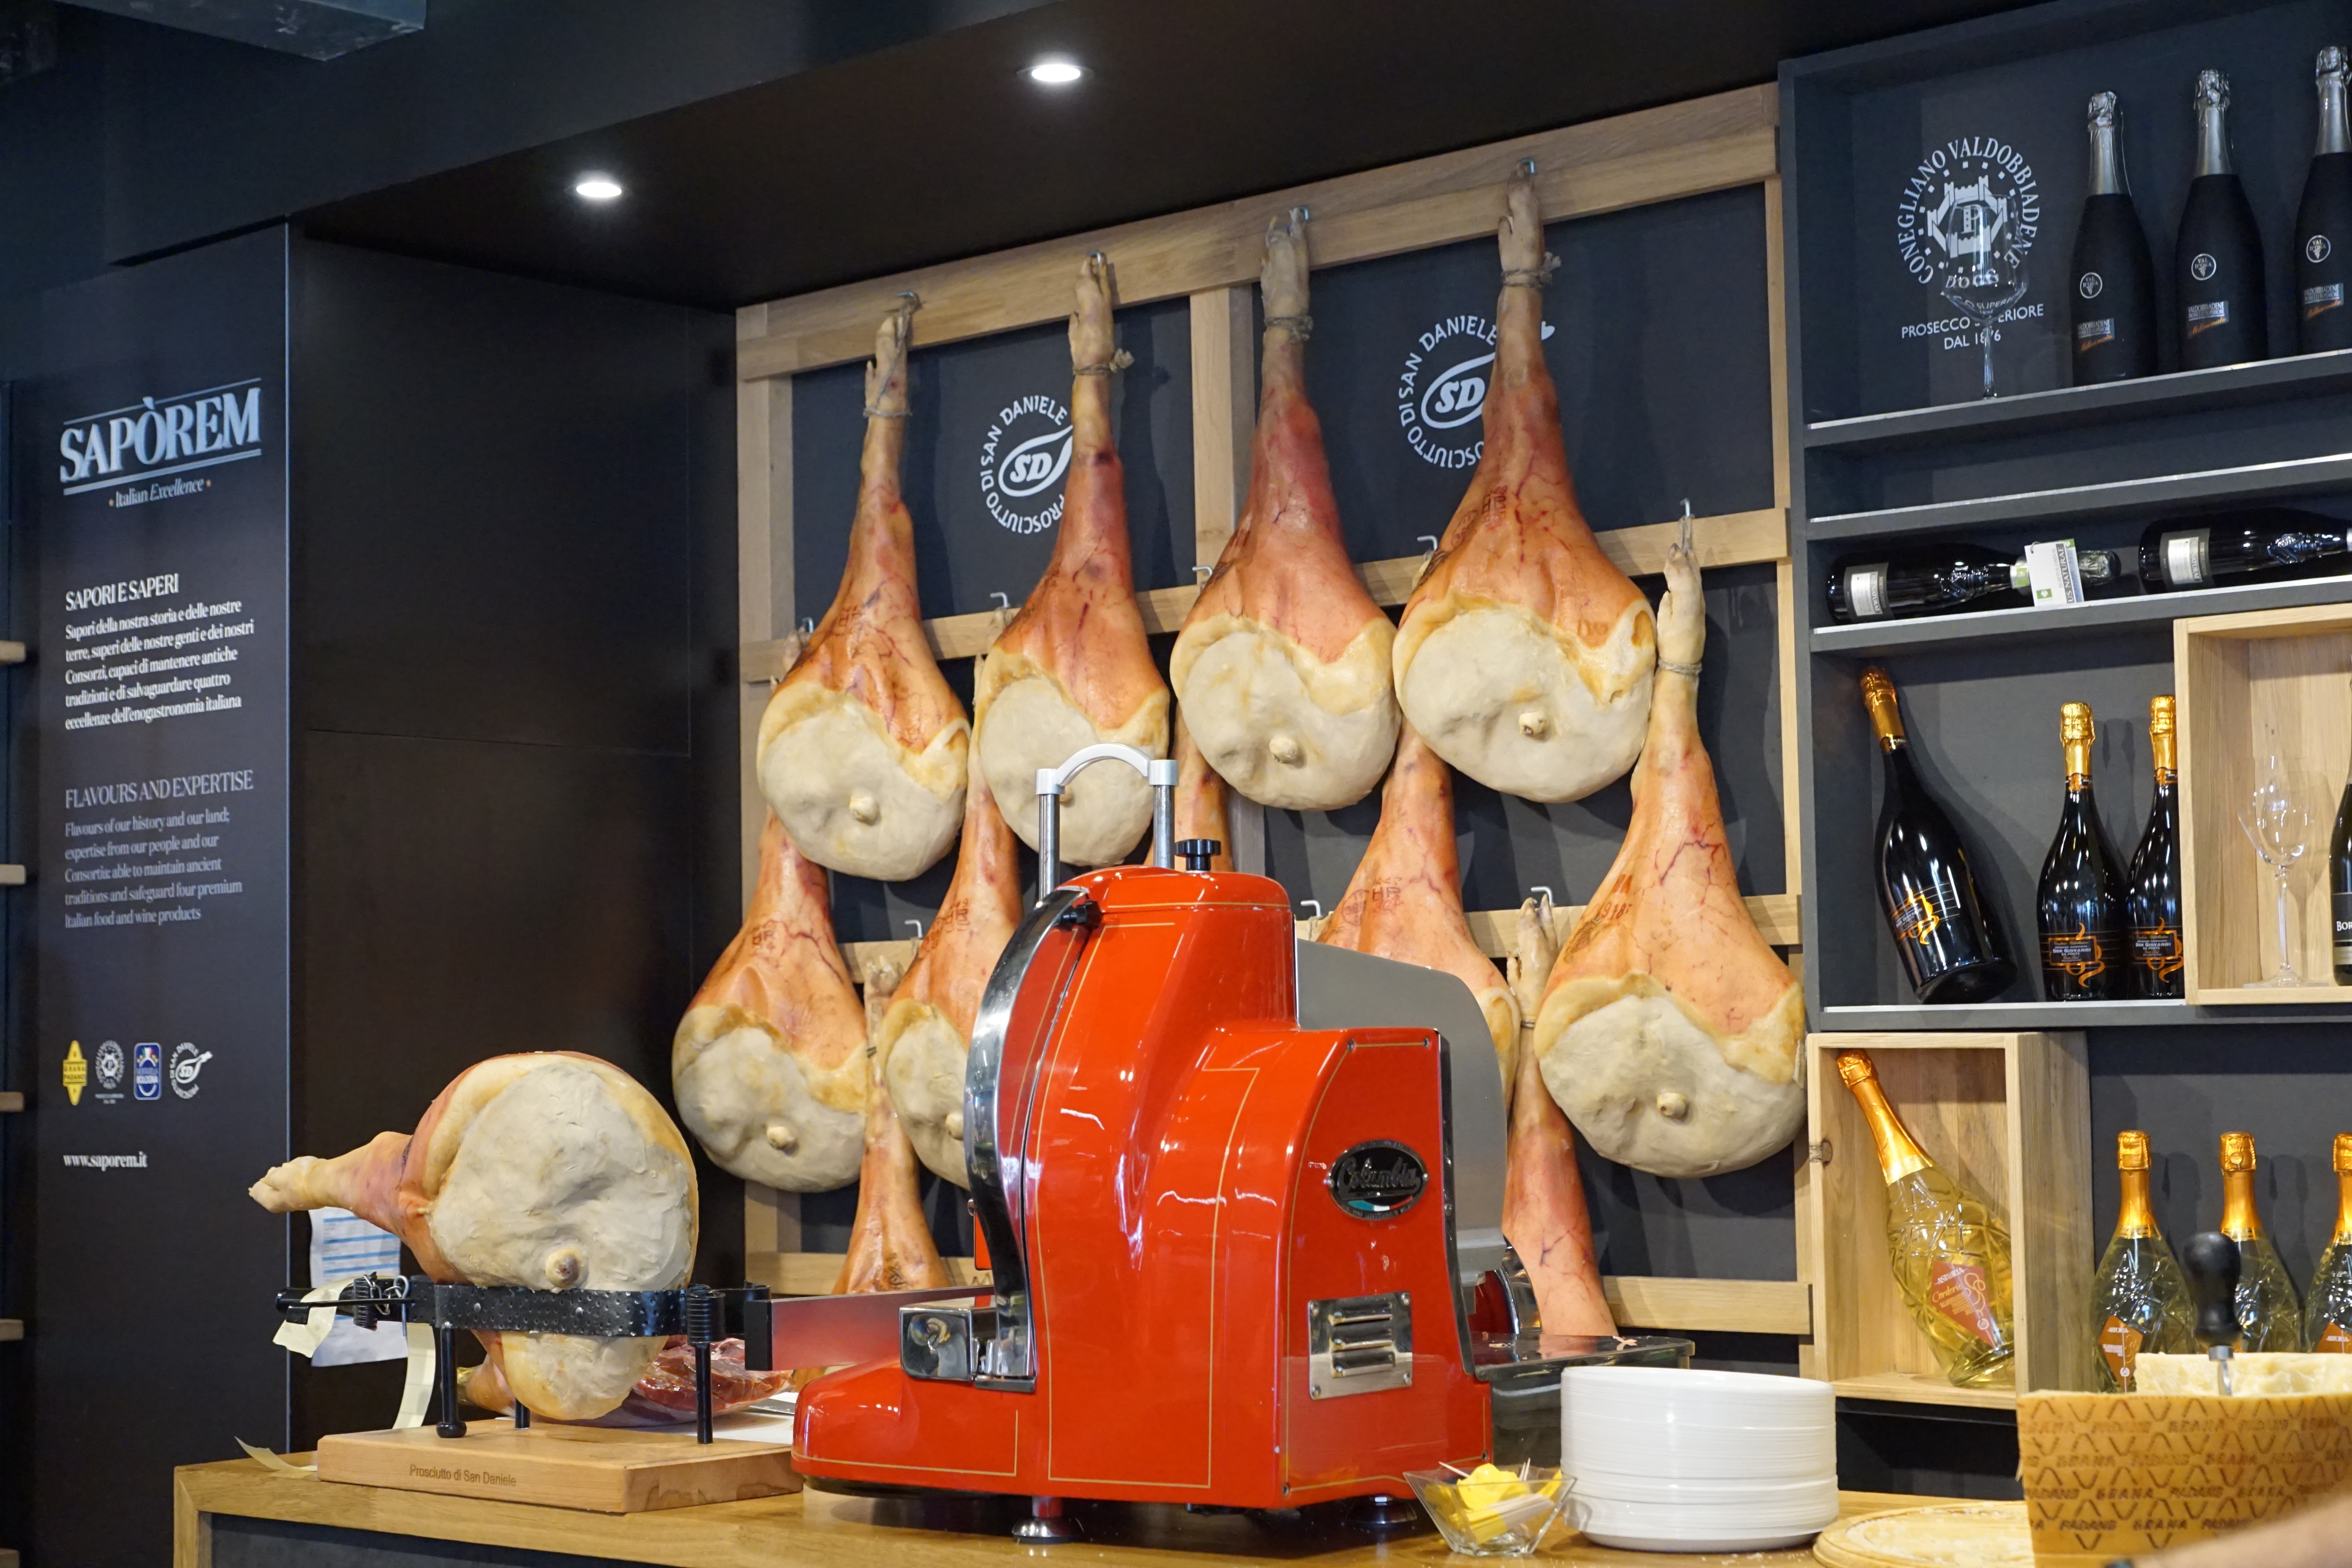
music, tourist attraction, sell, ham, display window